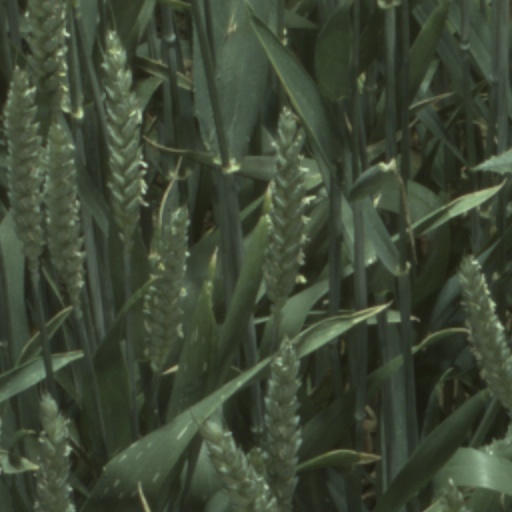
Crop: wheat